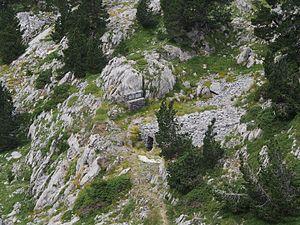
Entrée du gouffre Lépineux en contrebas de la route , quelques centaines de mètres après la frontière Espagnole .
Le gouffre de La Pierre Saint-Martin, nommé aussi gouffre Lépineux, est l'entrée historique d'une cavité souterraine majeure située dans le Massif de La Pierre Saint-Martin, sur la commune française d'Arette dans les Pyrénées-Atlantiques, en région Nouvelle-Aquitaine, à proximité immédiate de la frontière espagnole au-delà de laquelle se développe une partie du réseau souterrain.